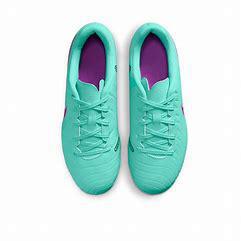
Brand: Nike
Model: Jr Tiempo Legend 10 Club